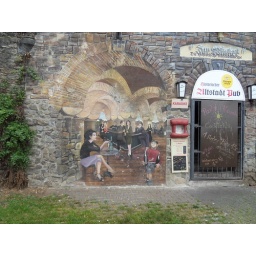
A bar scene painted on a wall at the riverfront in Koblenz, Germany